Cavalry

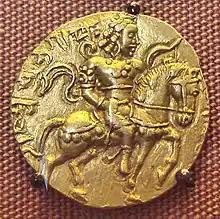
Coin of Chandragupta II or Vikramaditya, one of the most powerful emperors of the Gupta empire during times referred to as the Golden Age of India

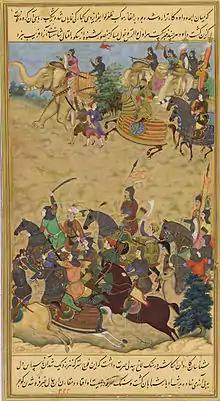
Akbar leads the Mughal Army during a campaign

The Mahabharata speaks of the esteemed cavalry of the Kambojas, Sakas, Yavanas and Tusharas, all of whom had participated in the Kurukshetra war under the supreme command of Kamboja ruler Sudakshin Kamboj.